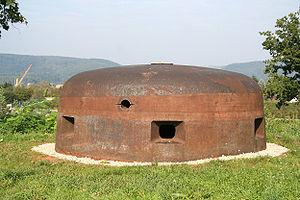
Besseringen est un stadtteil de Merzig en Sarre.